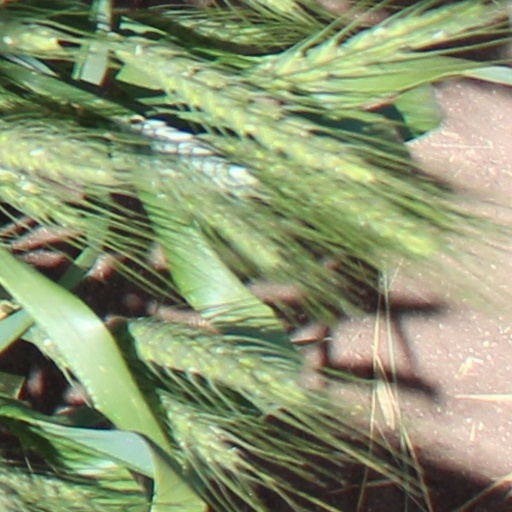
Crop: wheat